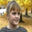
Label: girl